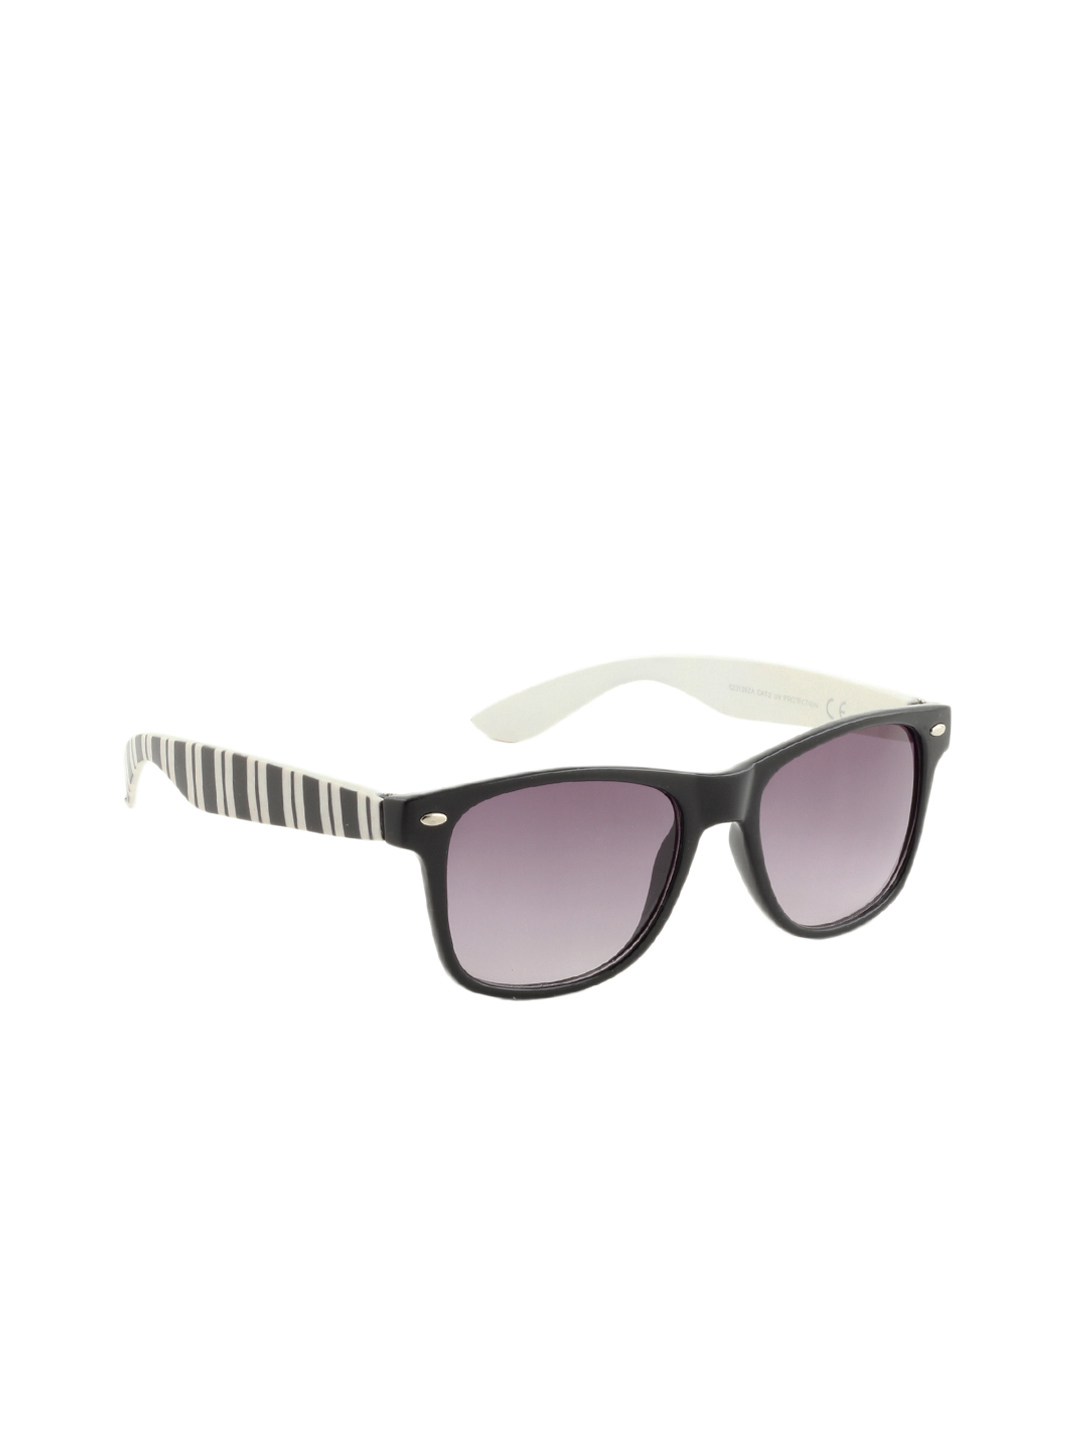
Stoln Women Black Sunglasses
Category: Accessories / Eyewear / Sunglasses
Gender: Women
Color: Black
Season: Winter 2016
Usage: Casual